Main line of resistance

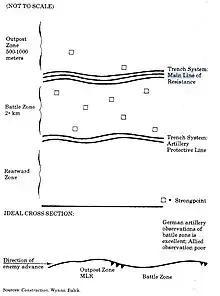
German defense in depth concept (1916)

The term first came into use on the Western Front of World War I, after fighting became stalemated. On 1 December 1916, the German General Staff ( or OHL) published "The Principles of Command in the Defensive Battle in Position Warfare", by two general staff officers, Hermann Geyer and Max Bauer, which described the principles of an elastic defense in depth.